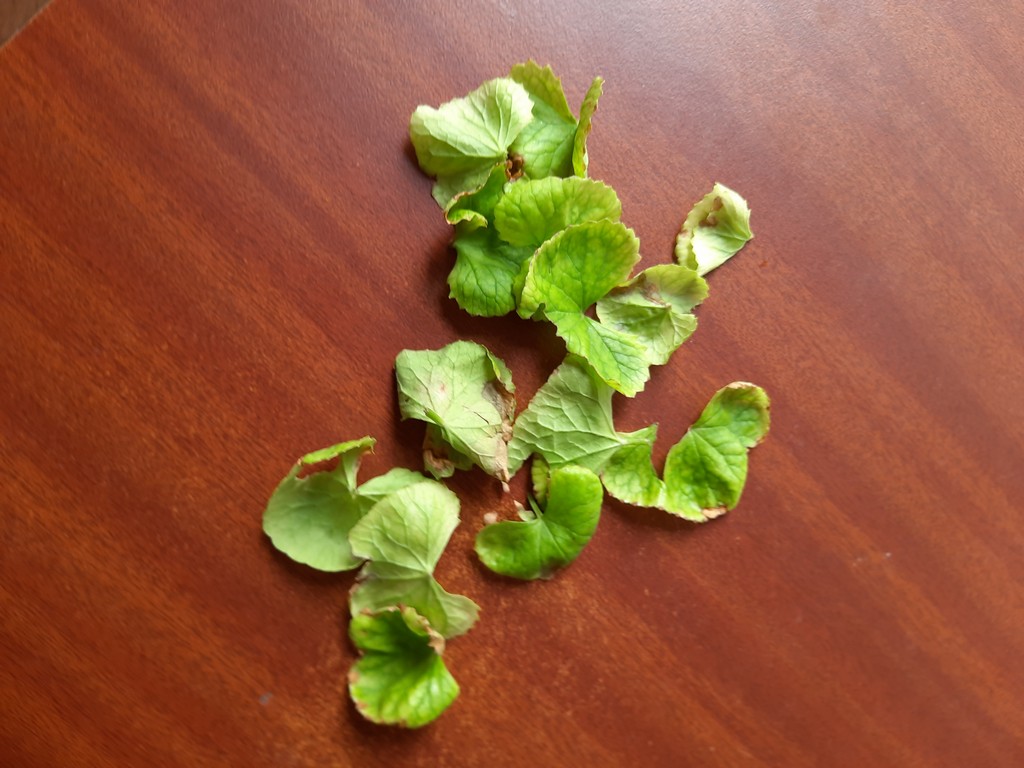
Label: Unhealthy